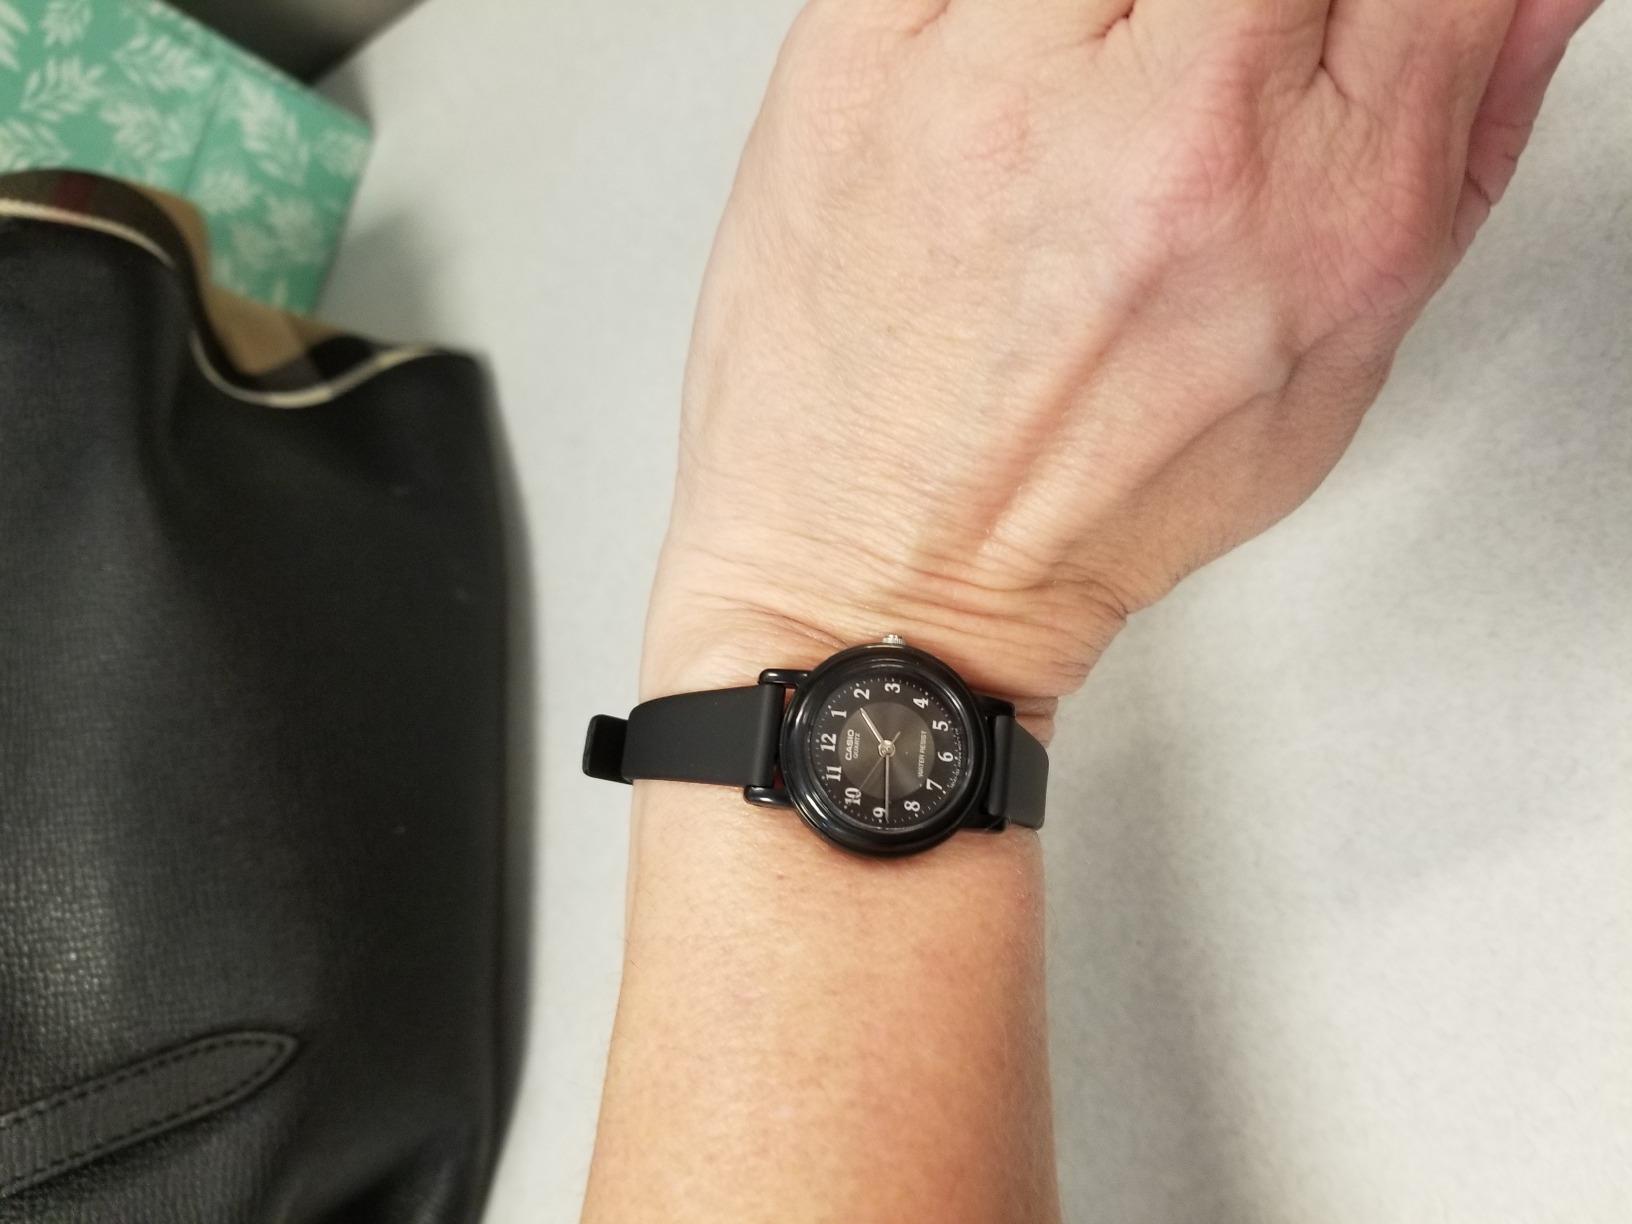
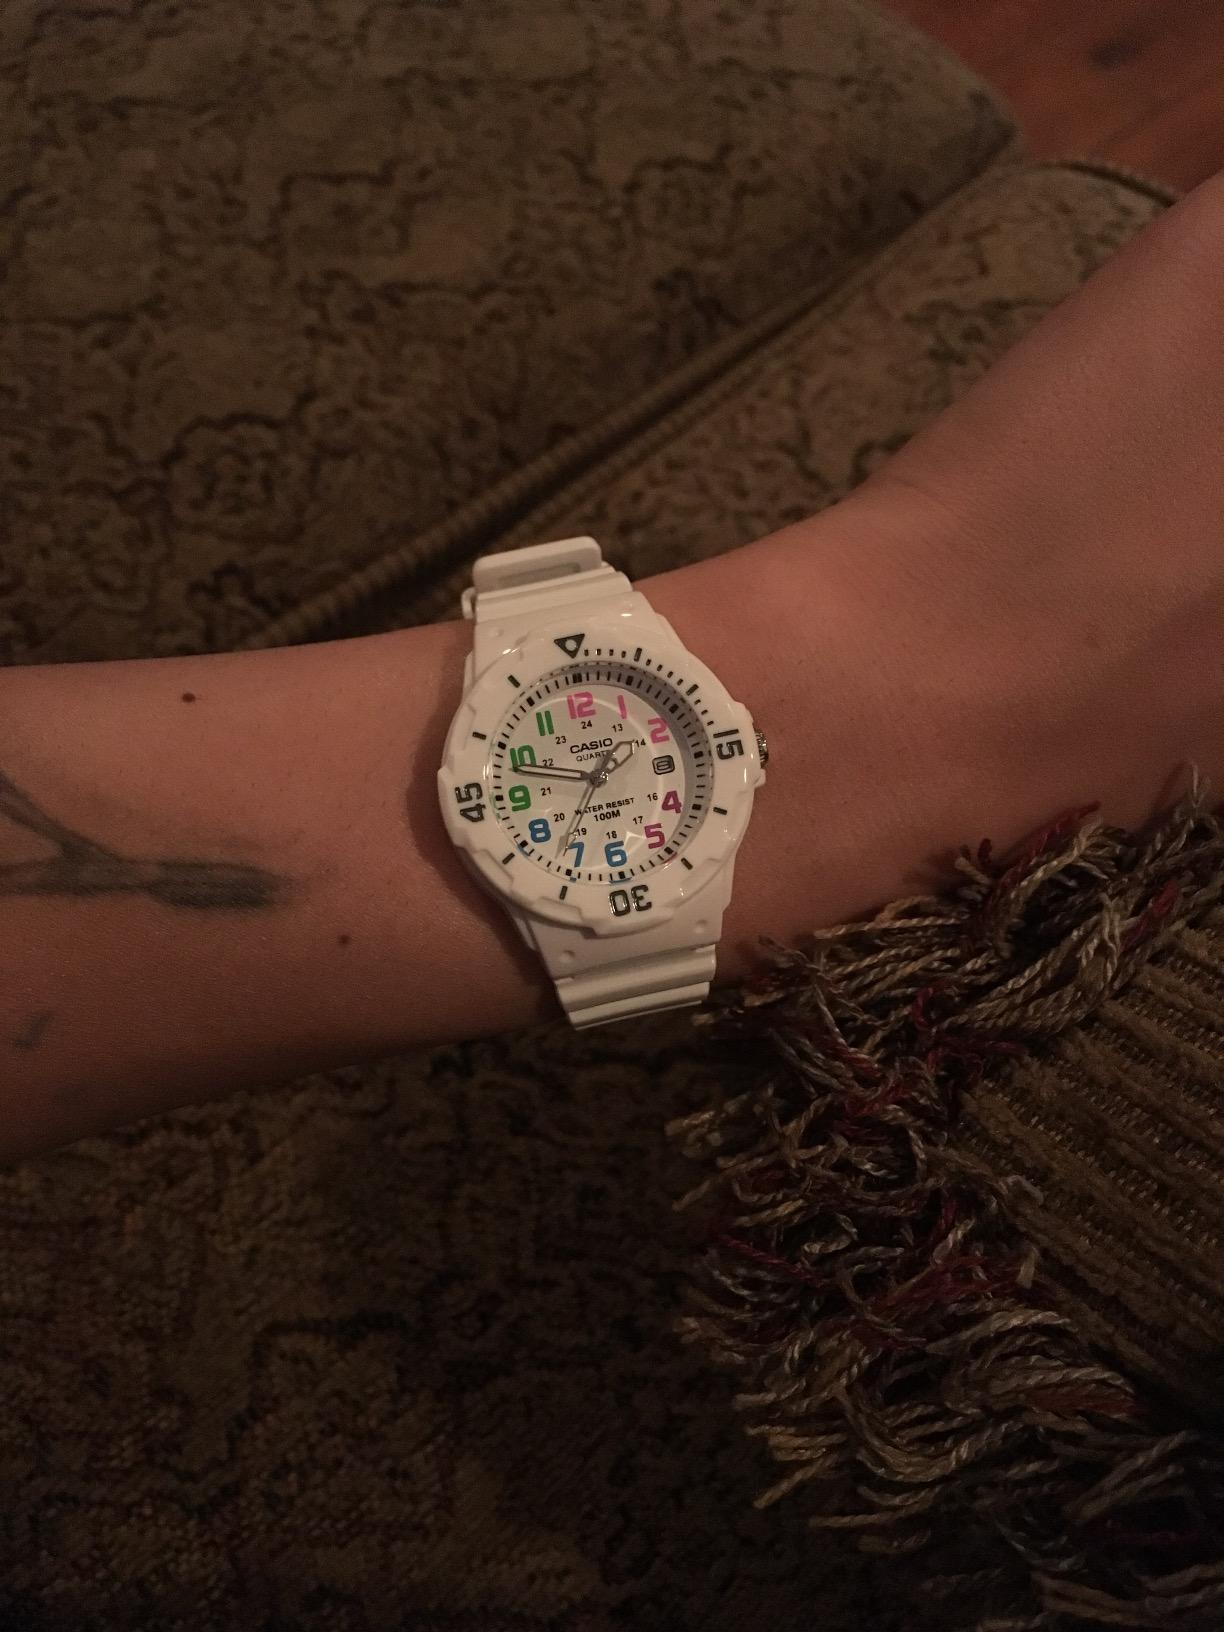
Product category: accessories_watch
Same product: no